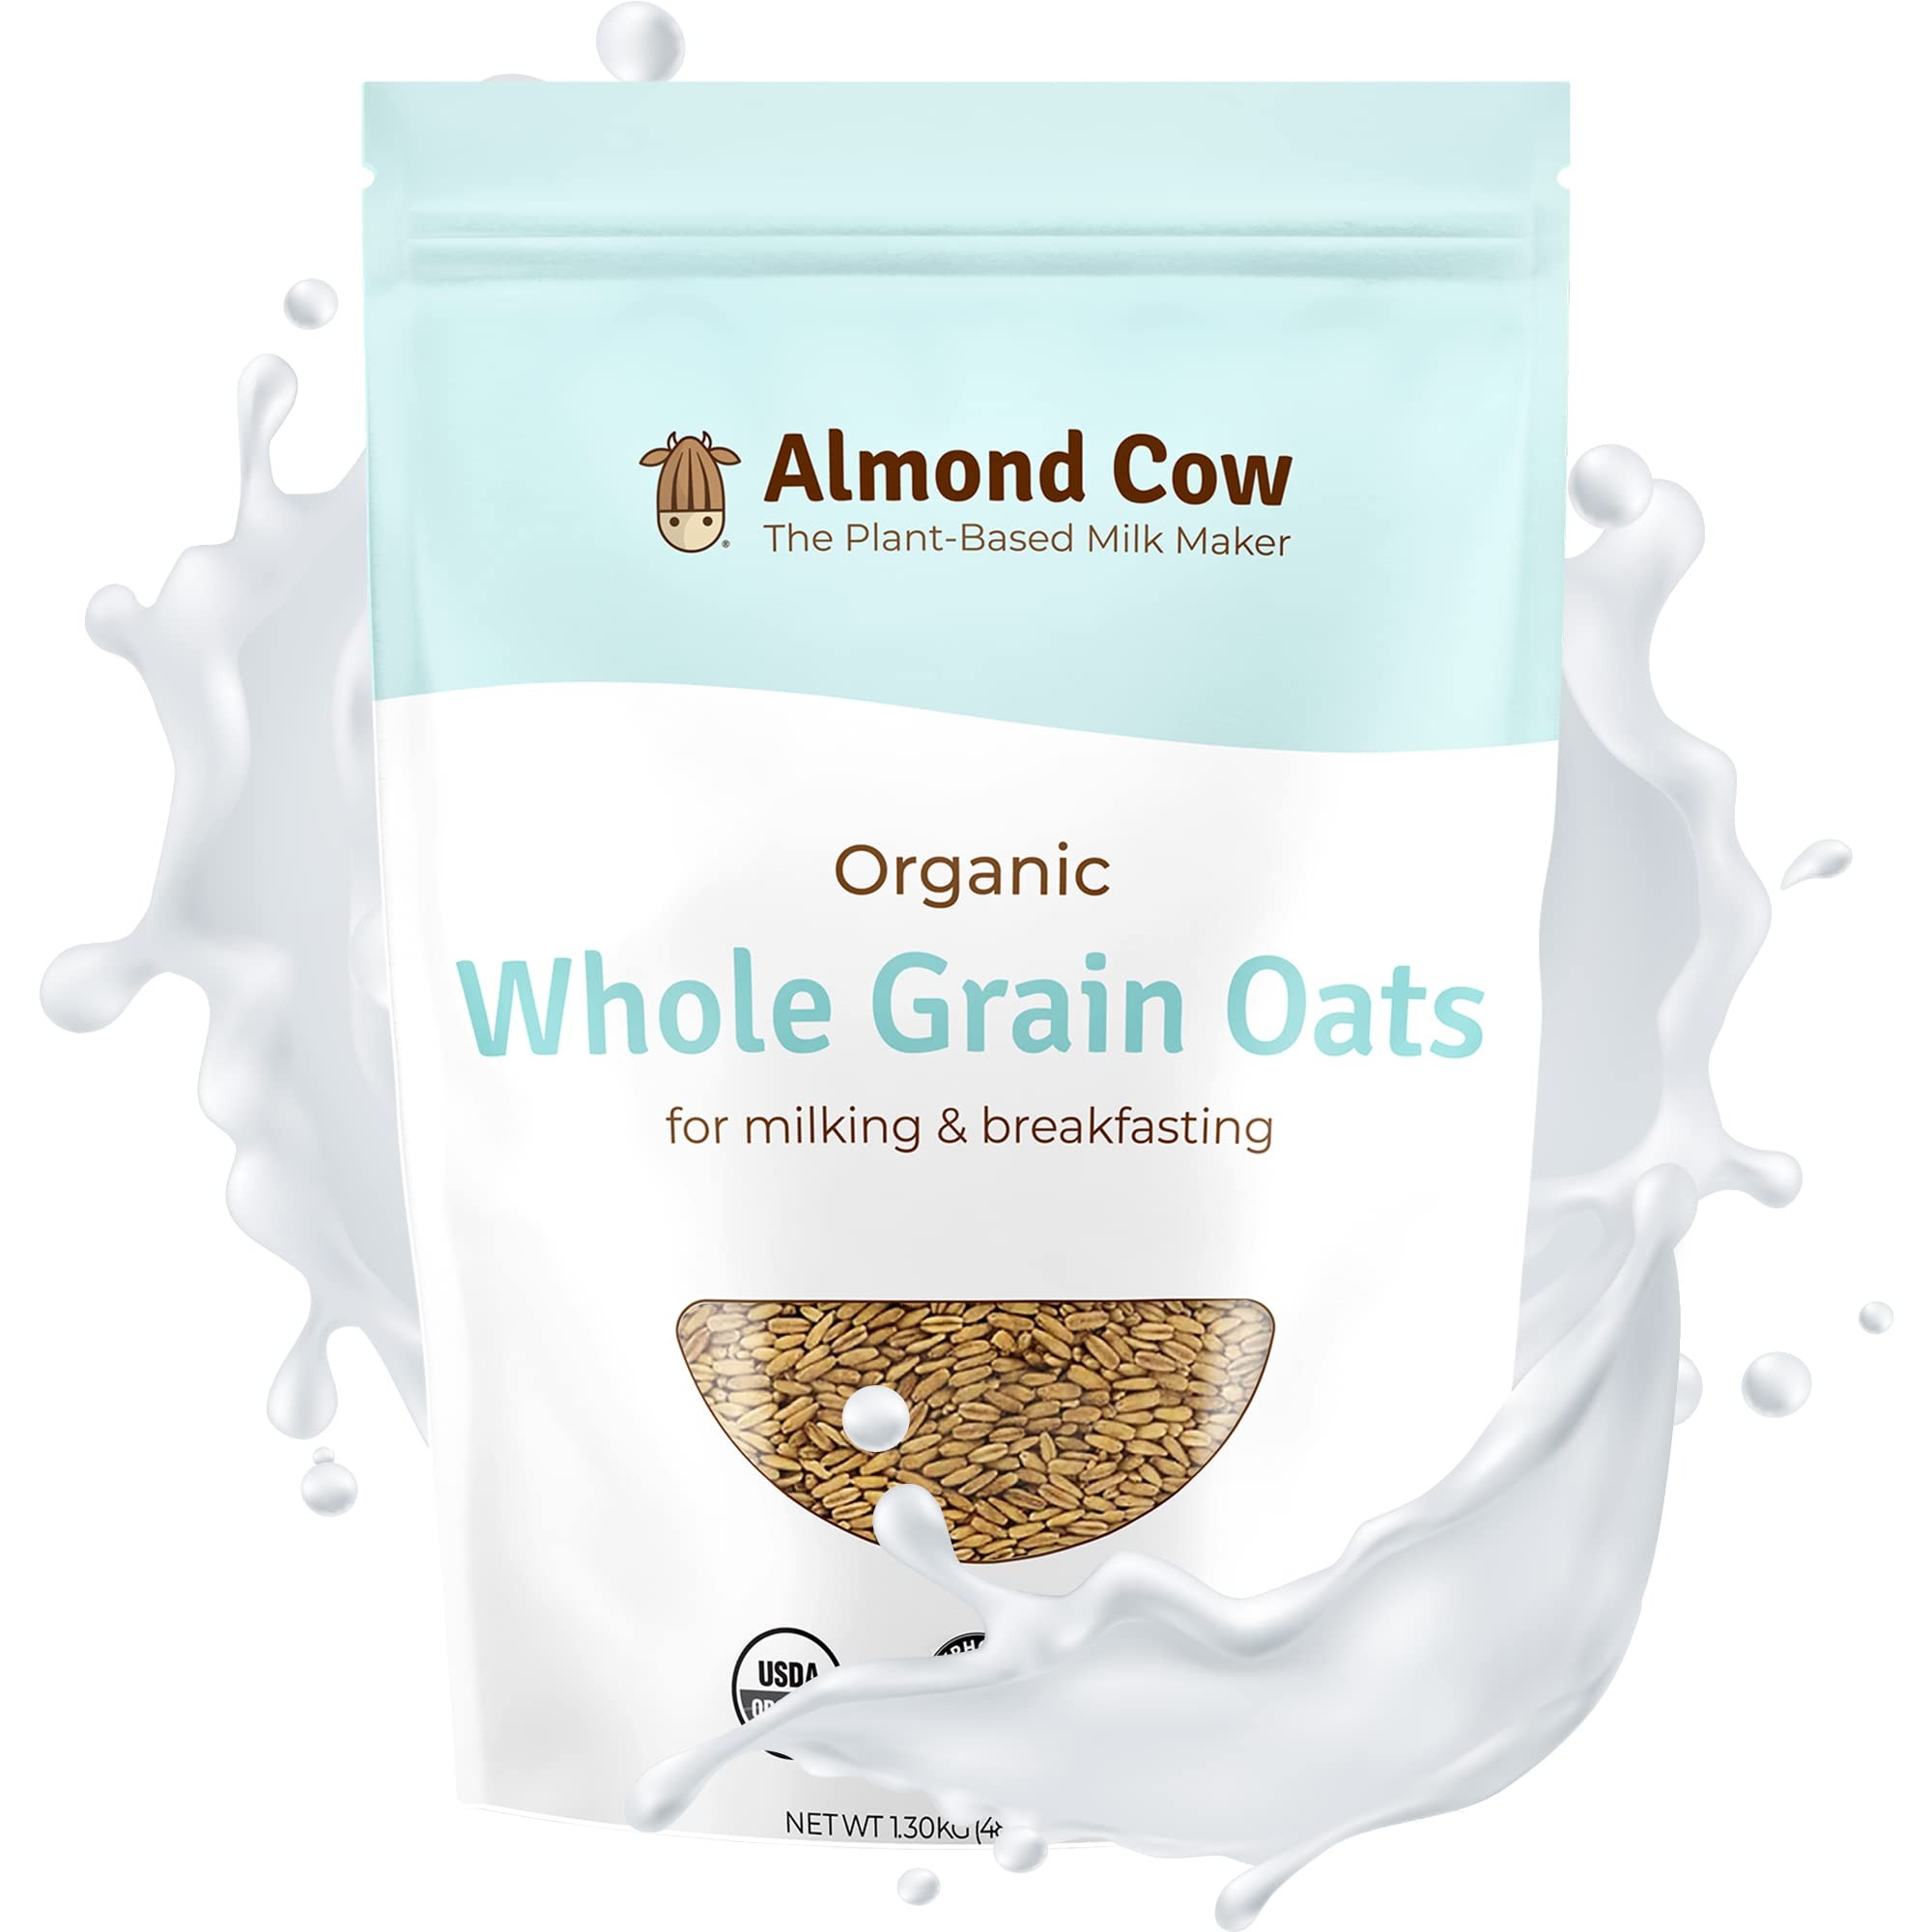
Item Name: Almond Cow - Organic Whole Grain Oats, Natural Organic Oatmeal Breakfast Foods, Unsweetened Oatmeal Bulk for Plant Based Milk Making, Vegan and Keto-Friendly, Non-GMO and Gluten-Free, 3 lbs
Bullet Point 1: Oats for Your DIY Vegan Milk - Plant-based milk has never been this tasty with Almond Cow. Our whole oats are raw and flash-steam pasteurized, so you can make the best creamy, dairy free milk that’s good for you and better for the environment.
Bullet Point 2: Makes A Filling Breakfast Food - Since the organic bulk oats go through minimal processing, our no sugar oats retain their naturally sweet, nutty taste. Consume it alone or mix the oat meal with other hearty ingredients of your choice.
Bullet Point 3: An Excellent Fiber Source - Adding raw oats to your diet gives you the nutrient boost you need to power through the day. Besides being high in fiber, Almond Cow’s unadulterated whole-grain oats are rich in vitamins and minerals for your overall wellness.
Bullet Point 4: Makes 8 Jugs of Oat Milk - Three pounds of organic gluten free oats make 8 jugs of rich, unsweetened oatmeal milk. So, you’ll have enough vegan milk for you and your entire family.
Bullet Point 5: Nothing But Clean Ingredients - Bulk oatmeal without nasty chemicals? Ensure clean, tasty nutrition with these glutenfree oatmeal! Each oats whole grain pouch has no GMO, glyphosate residue, or other unnecessary additives.
Value: 48.0
Unit: Ounce

Price: 19.95